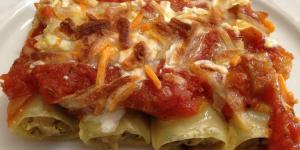
canelones de verduras